Ares I-X

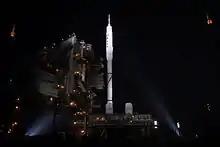
Ares I-X before launch

Ares I-X was the first-stage prototype and design concept demonstrator of Ares I, a launch system for human spaceflight developed by the National Aeronautics and Space Administration (NASA). Ares I-X was successfully launched on October 28, 2009. The project cost was $445 million. It was the final launch from LC-39B until Artemis 1 13 years later.